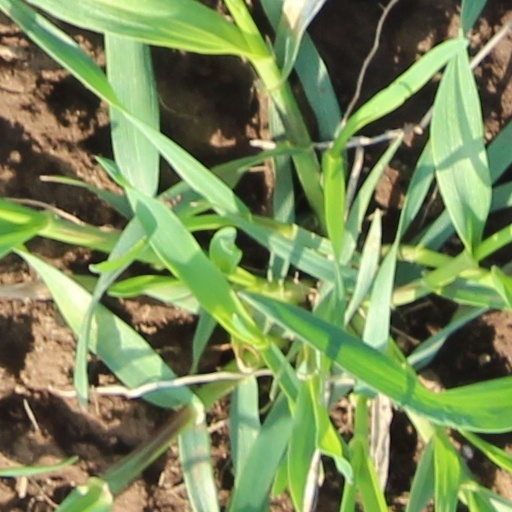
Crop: wheat